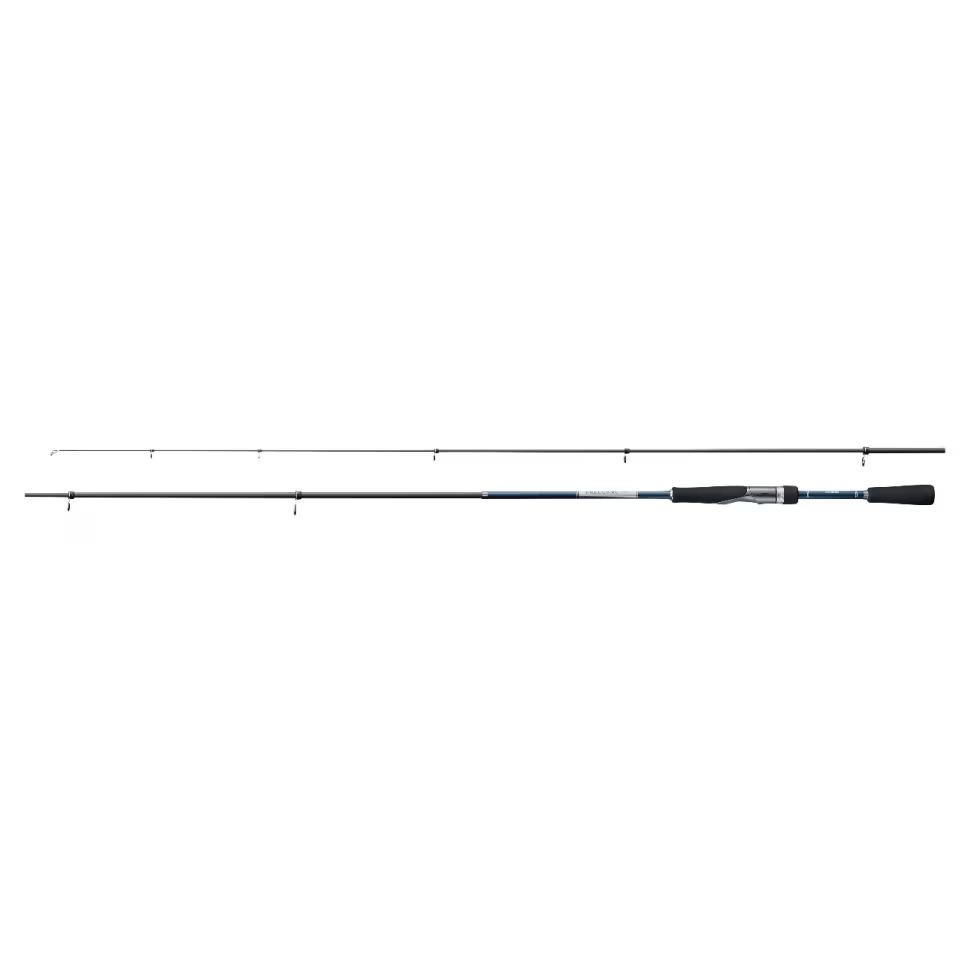
フリーゲーム S76UL 2.29m ロッド(フリースタイル)
【シマノ 356376 フリーゲーム S76UL 2.29m ロッド(フリースタイル) 竿 振出 万能 海釣り 釣具 つり フィッシング SHIMANO】 ■商品説明 コンパクトな本格マルチロッドでいつでもフィッシングアドベンチャー。 自然を楽しみたい！というアングラーの湧き上がる熱い思いを叶える、振出万能フリースタイルロッド「フリーゲーム」がスタイリッシュにモデルチェンジ！ シマノ振出竿のノウハウを惜しげもなく投じることで、2ピースロッドと遜色ないスムーズで美しい曲がりを実現したブランクスは、これまでの振出竿にありがちなダルさや、不自然な曲がりを克服。 7'6''(約2.3m)～9'6''(約2.9m)の豊富な調子とレングスを誇る7アイテムをラインナップ。 アジ、メバル、シーバス、タチウオ、アオリイカといったソルトショアゲームを中心に、フィールドの状況に合わせて釣れるスタイルに即座にアジャストが可能。 タックルの変更なし、仕掛けを付け替えるだけでちょい投げやサビキ釣り、船の小物釣りまで幅広く対応します。 ■詳細説明 テニクカルフィネス&ショートモデル。 近～中距離戦におけるキャスト&操作の精度を徹底重視した7’6”レングス。 1～3inchのワームを用いるジグヘッドから、3号クラスのブラクリなどにも対応。 ハードルアーは5g前後のメタルジグやシンキングミノーなどにも対応し足元に潜むロックフィッシュや、河川に潜むネイティブトラウト、港湾のライトゲームターゲットまで広くカバーします。 ■仕様 品番：S76UL 全長(m)：2.29 全長(ft.)：7.6 継ぎ方式：振出 継数(本)：4 仕舞寸法(cm)：67.6 自重(g)：107 先径(mm)：1.3 キャストウェイト(g)：1-7 エギサイズ(号)：1.5-2 錘負荷(号)：3-15 適合ラインナイロン(lb)：2-8 適合ラインPE(号)：0.3-0.8 リールシート位置(mm)：291 リールシートタイプ：アップロック カーボン含有率(%)：62.8 ■注意事項 ※画像はイメージです。サイズ、カラー違いの商品を含みます。 ※製品のデザインや仕様は予告なく変更することがあります。ご了承ください。 ※リールシート位置：アップロックは竿尻からリールシート前部固定フードまでの長さです。 ※離島/沖縄の場合、サイズによっては配送ができずキャンセルとなる場合がございます。
Brand: シマノ(SHIMANO)
Category: Sporting Goods > Outdoor Recreation > Fishing > Fishing Rods > Ultra-Light Fishing Rods